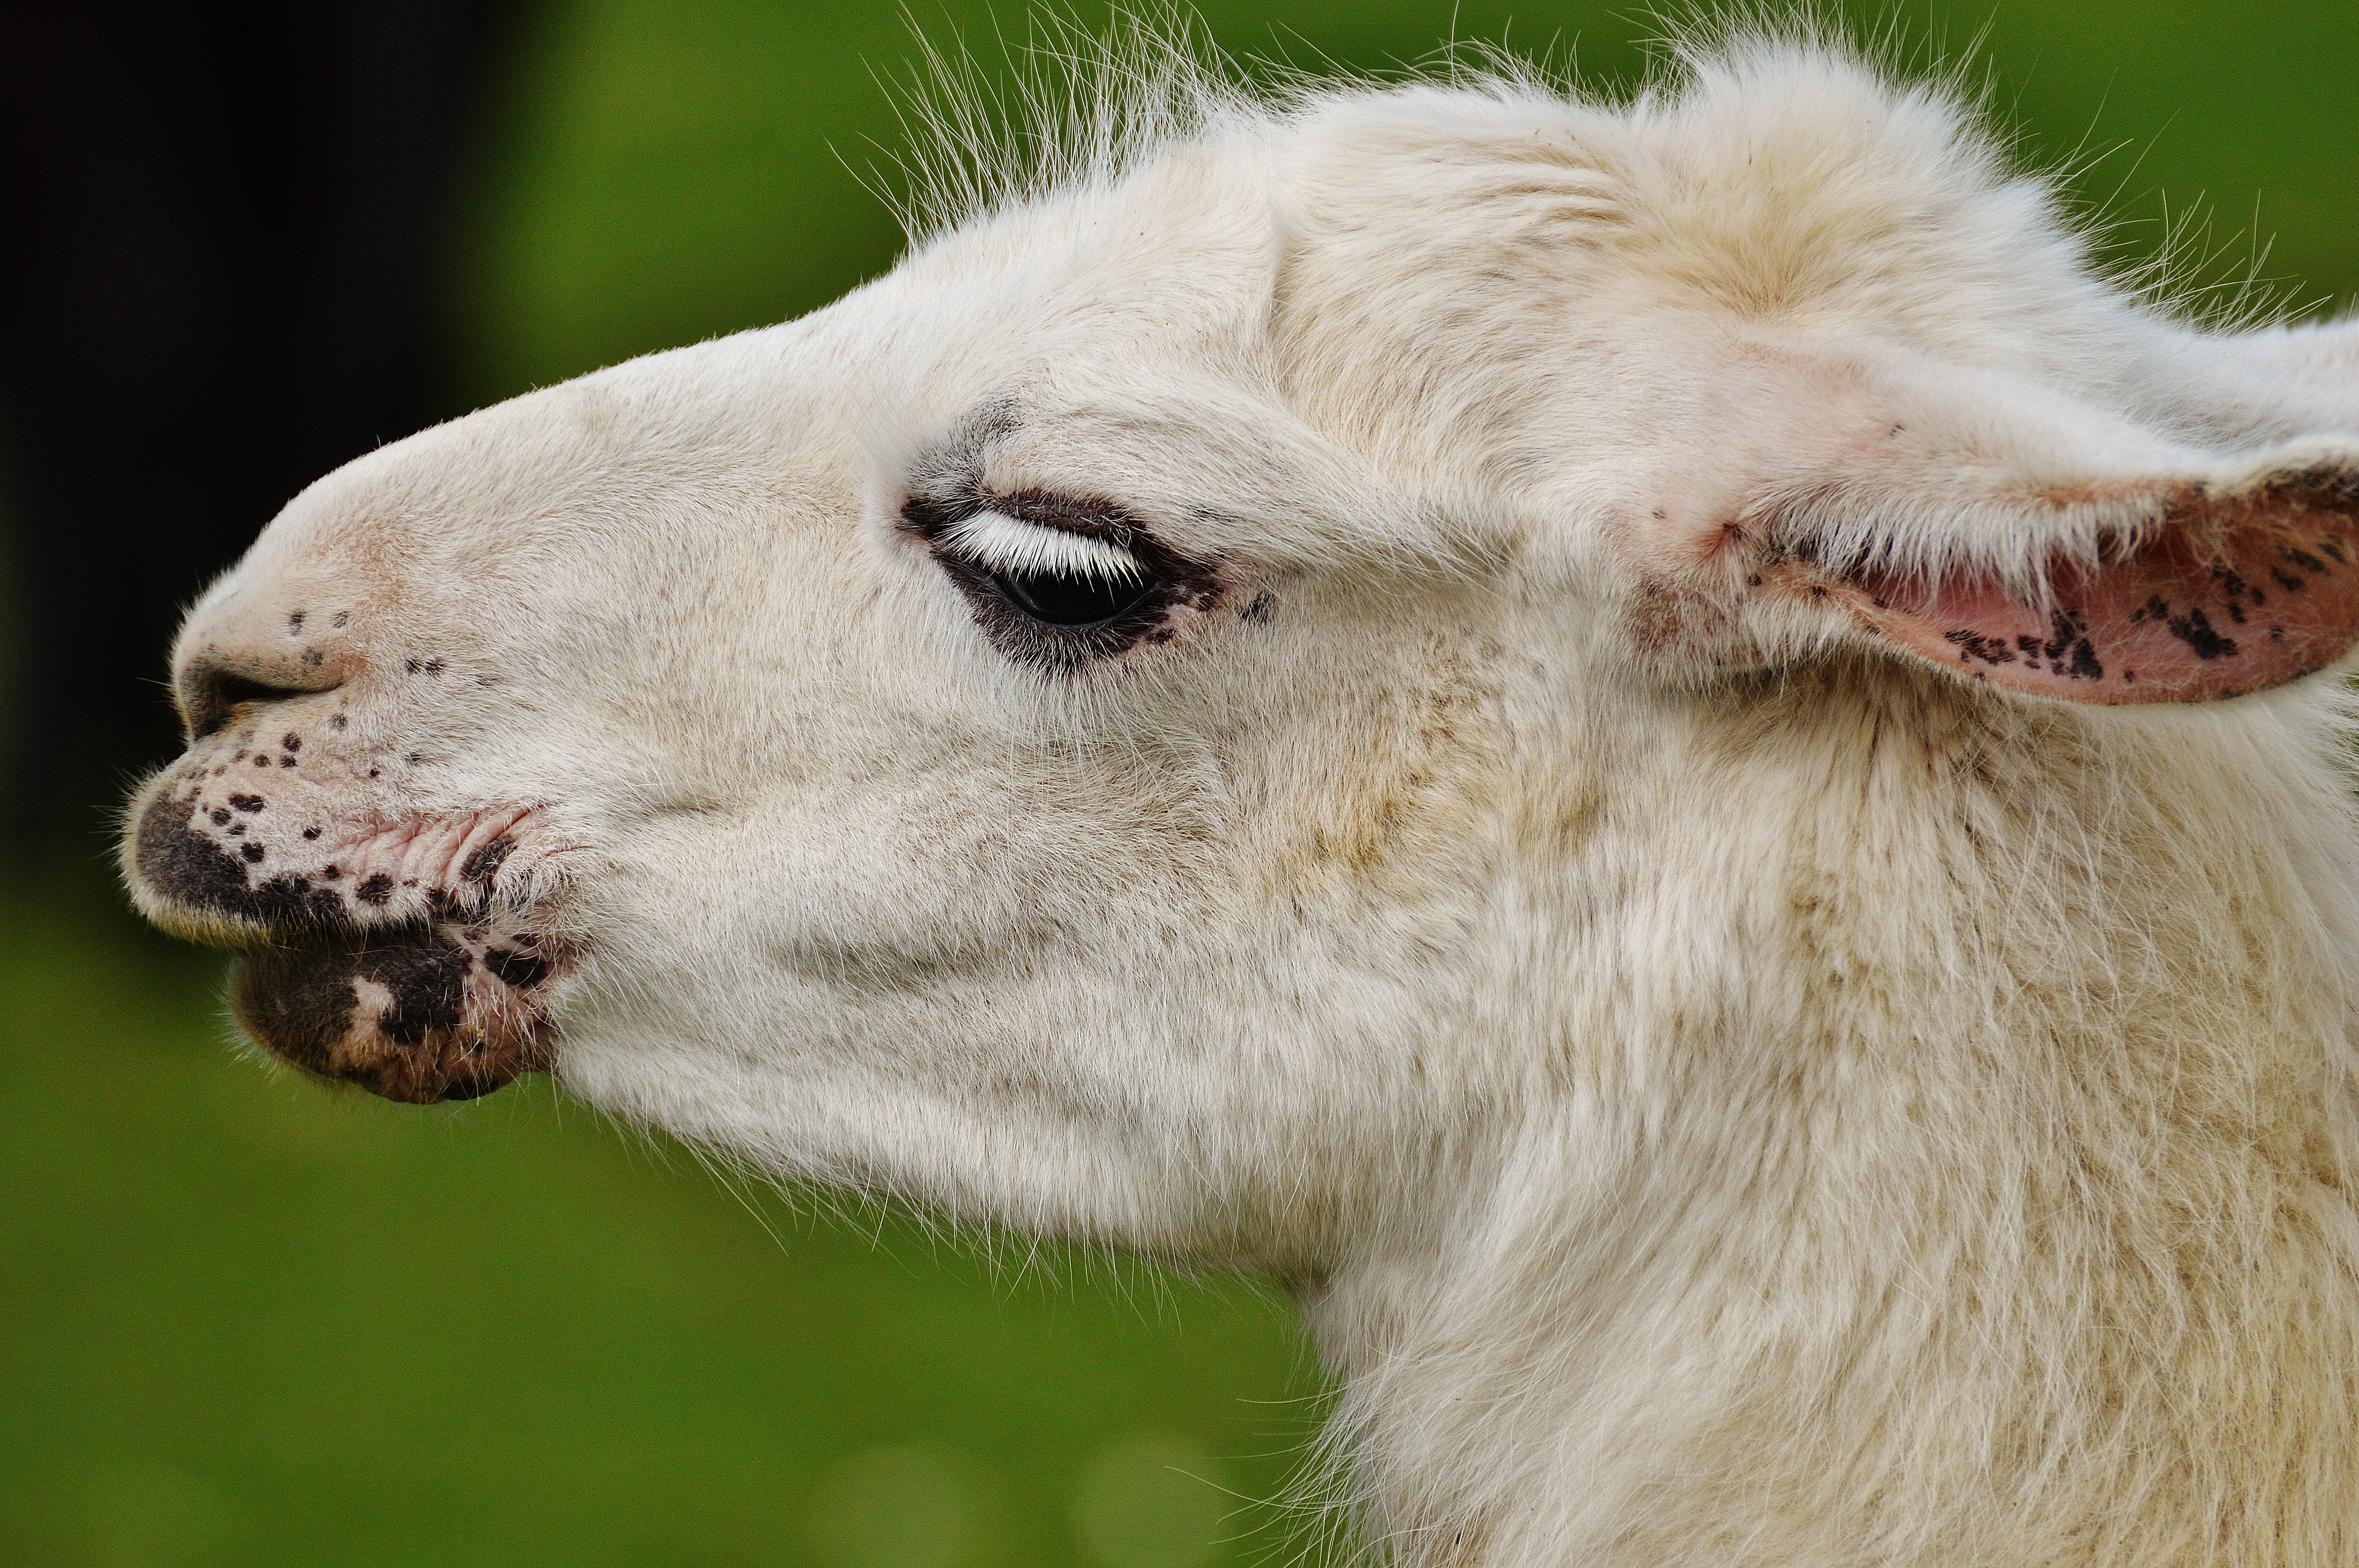
white, animal, cute, pasture, sheep, mammal, mane, fauna, close up, llama, lama, vertebrate, camel like mammal, arabian camel